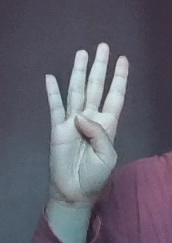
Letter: kaaf